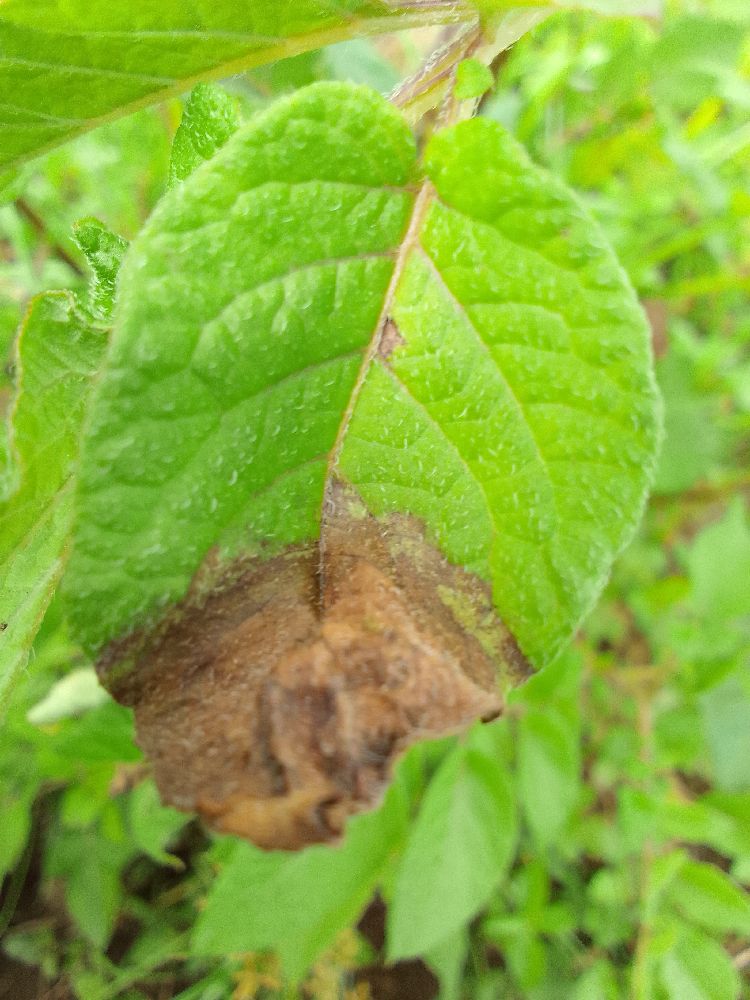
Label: Late blight